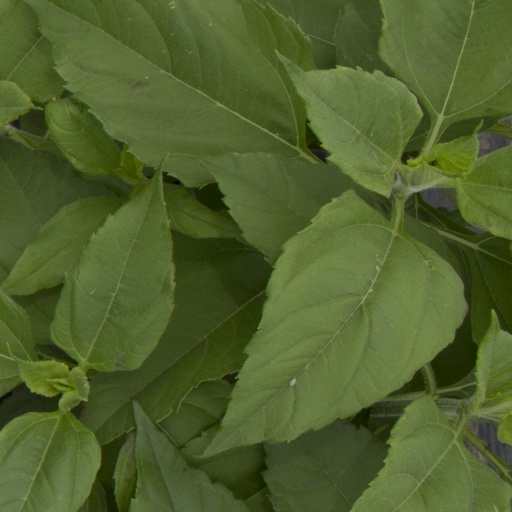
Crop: Jerusalem artichoke